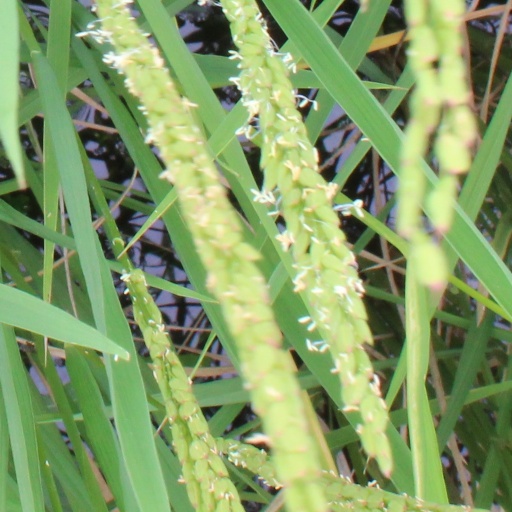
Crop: rice